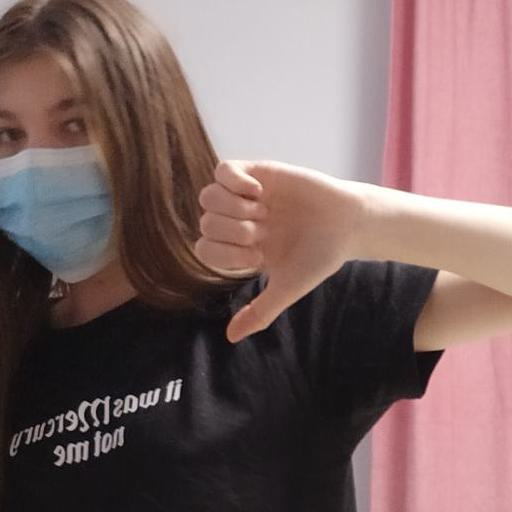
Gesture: dislike